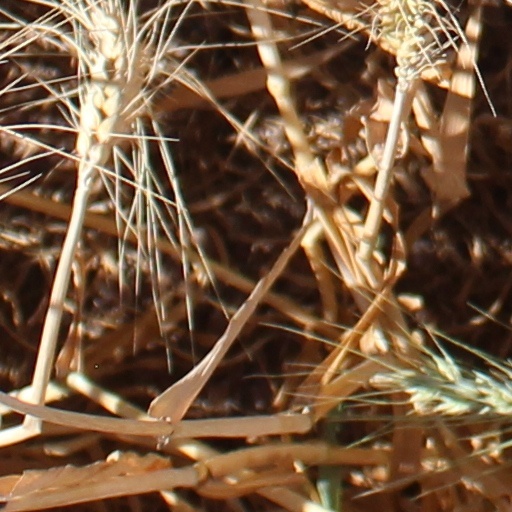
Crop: wheat